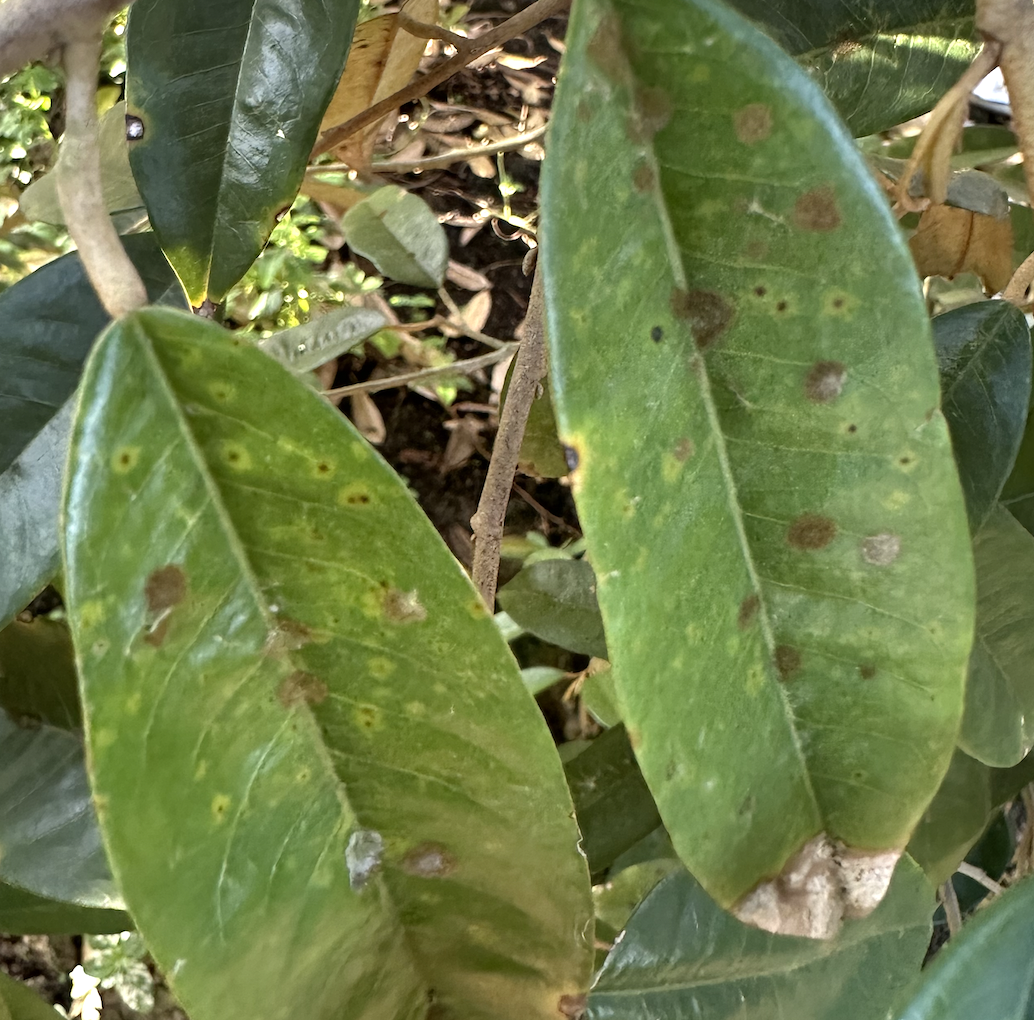
Label: stem_blight